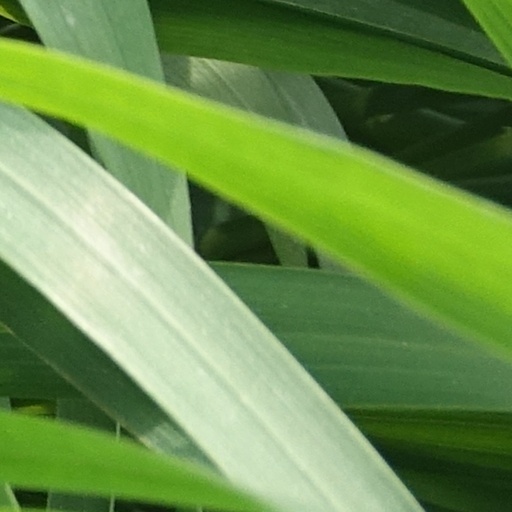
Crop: wheat